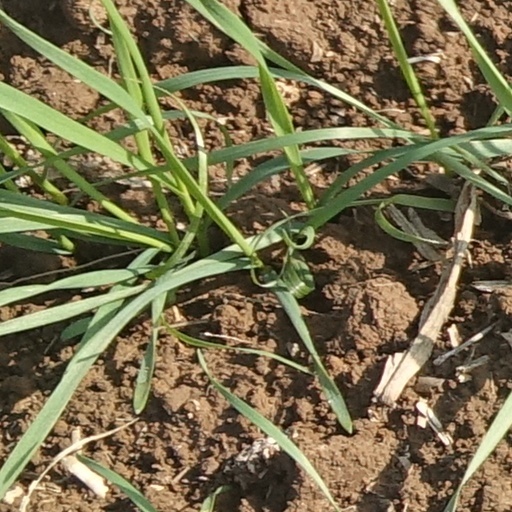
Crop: wheat